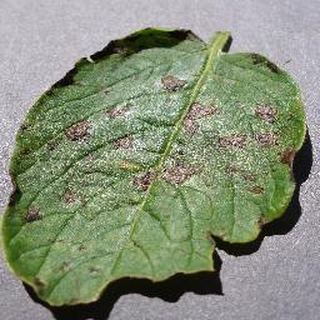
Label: potato_early_blight